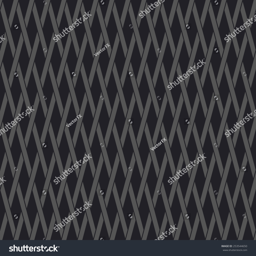
tricky pattern of narrow interwoven lines .